Describe the emotion expressed in this image:  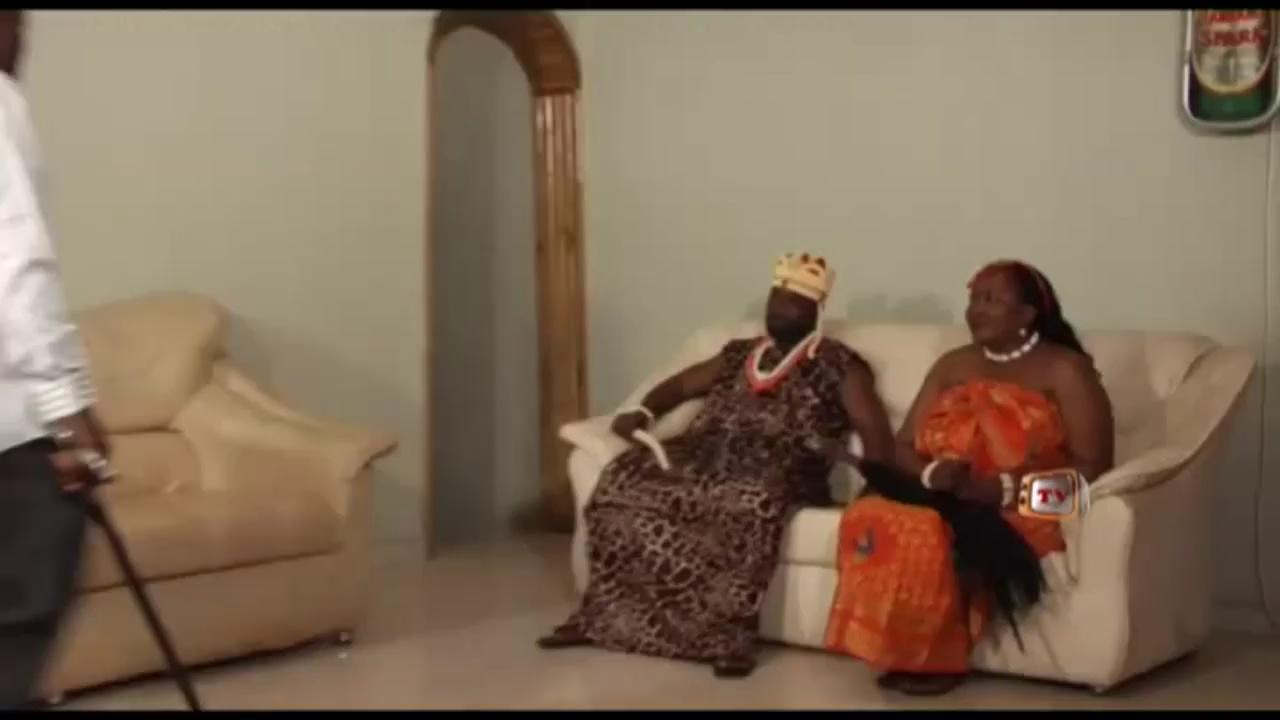
This person displays Suffering, valence and arousal with high intensity.